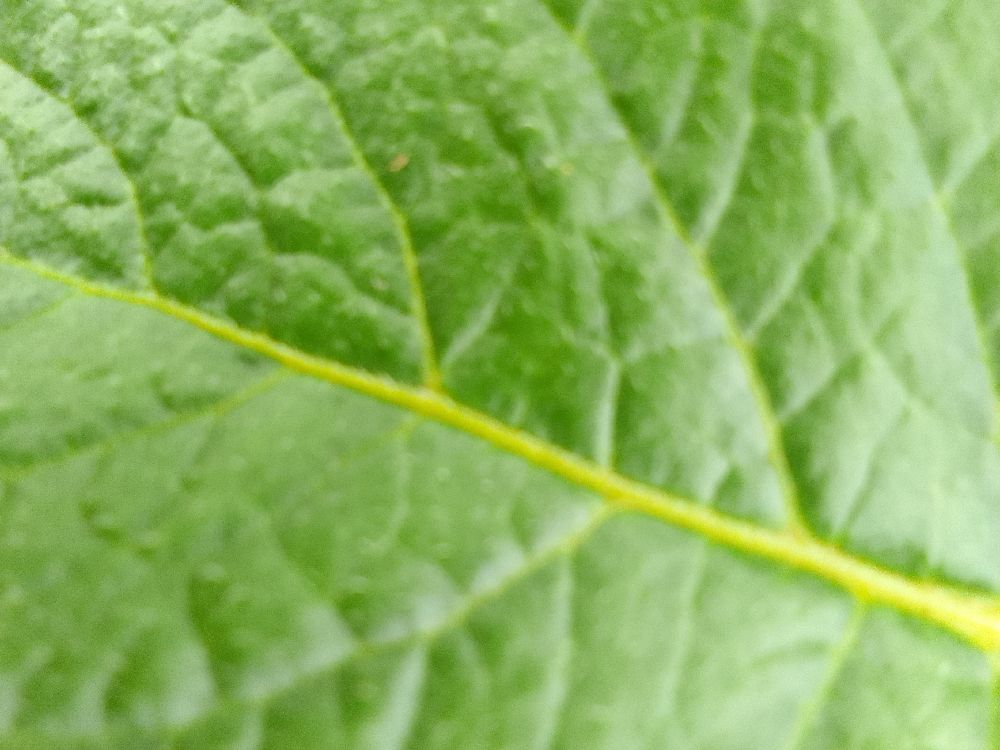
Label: Healthy